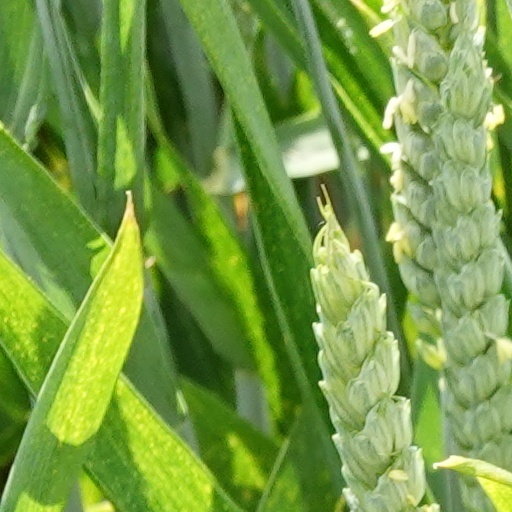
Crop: wheat